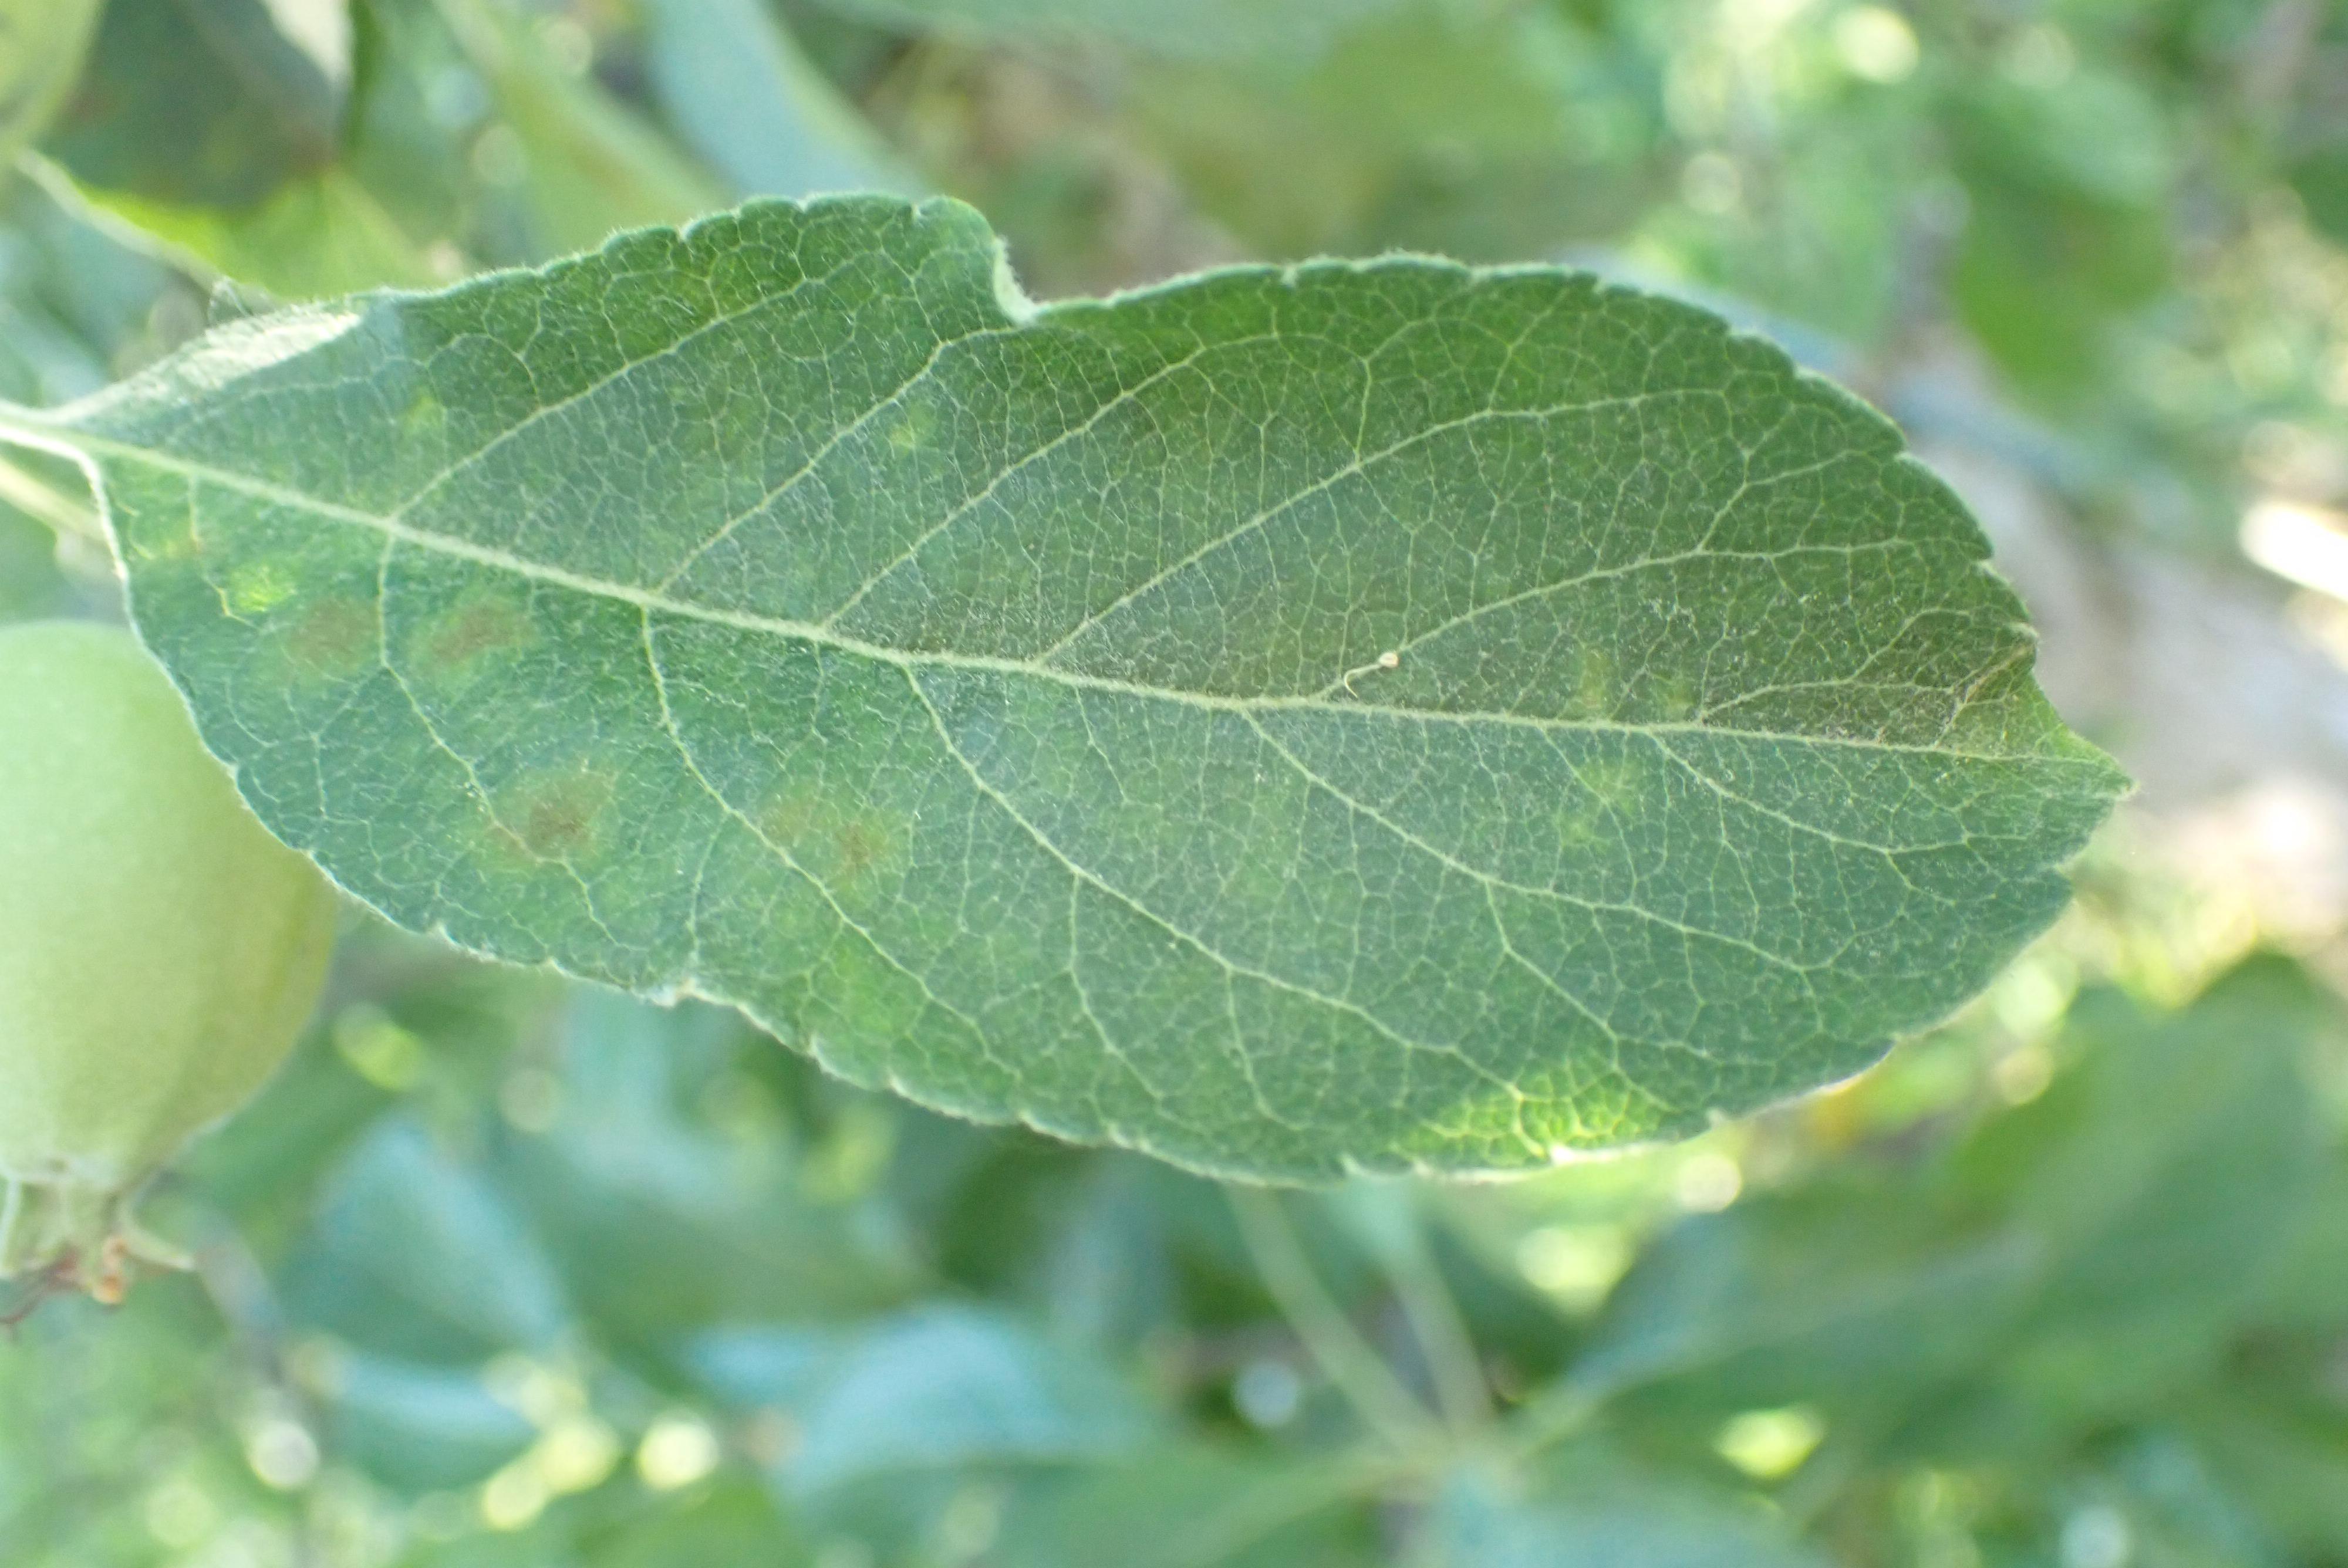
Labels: scab